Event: Nepal Earthquake
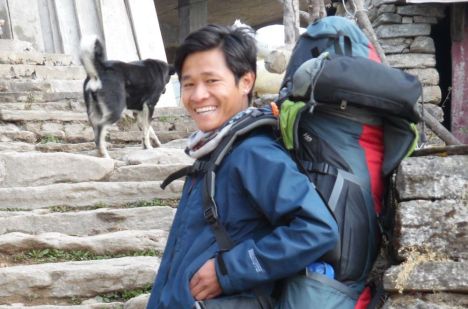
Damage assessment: no_damage